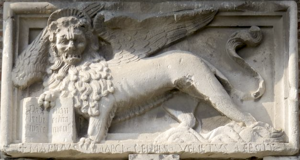
lion ailé de Marino di Marco Cedrino
Marino di Marco Cedrino ou Marino Cedrini, ou encore Marinus Marci Cedrini, est un sculpteur et architecte italien d’origine vénitienne actif au XVᵉ siècle.